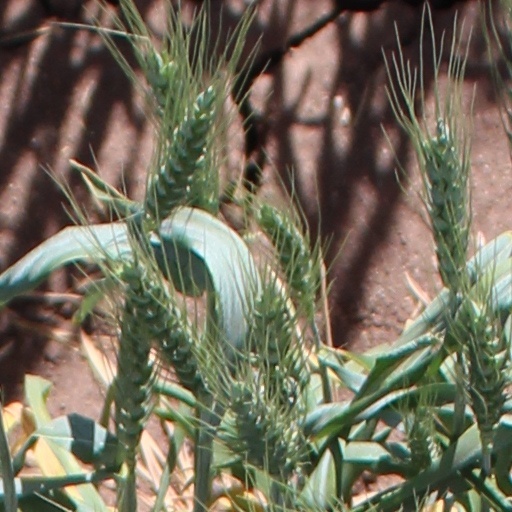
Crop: wheat